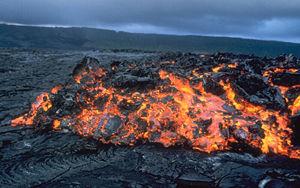
La cheire, écrite aussi cheyre, est un champ de lave rugueux, à blocs apparents, constitué de coulées de lave récentes, scoriacées. Généralement basique, relativement riche en silice et à très haute température, ce qui lui confère une viscosité relativement élevée, cette coulée se solidifie rapidement et prend ainsi un aspect croûté, acéré et coupant, constituant ainsi un terrain hérissé, semi-désertique et infertile. Cette forme chaotique s'oppose à celle prise par les laves cordées.
Le Kīlauea ou Kilauea est un volcan des États-Unis situé à Hawaï, dans le Sud-Est de l'archipel et de l'île du même nom. Ce volcan bouclier qui s'est construit au pied du Mauna Loa voisin culmine à 1 246,2 mètres d'altitude, ce qui en fait l'un des plus imposants du monde si on tient compte de l'empilement total de ses coulées de lave. De son sommet couronné par une caldeira de cinq kilomètres de longueur s'égrènent dans deux directions de nombreux cratères, cônes et fissures volcaniques sur plusieurs dizaines de kilomètres de longueur. L'une de ces bouches éruptives, le Puʻu ʻŌʻō, est en éruption continue depuis le 3 janvier 1983 ce qui fait du Kīlauea l'un des volcans les plus actifs au monde en prenant en compte les 52 éruptions qu'il a connues pour le seul XXᵉ siècle. Ces éruptions qui ont défini le type éruptif hawaïen sont marquées par une lave d'une grande fluidité issue du point chaud d'Hawaï et qui a donné naissance aux autres volcans de l'archipel. Basaltique, très peu visqueuse et avec une faible teneur en silice ce qui permet son dégazage sans explosions, la lave émise par le Kīlauea forme généralement des fontaines, des lacs et des coulées de lave.
La lave ʻaʻā, aussi orthographié en ʻaʻa, aʻā, aʻa ou encore aa, terme hawaïen prononcé /ʔəˈʔaː/ et signifiant originellement « brûler », « feu », « colère » puis ayant pris le sens de « lave de pierre », désigne un type de lave fluide, rugueuse et à blocs apparents s'écoulant généralement à haute température, typiquement de 1 000 à 1 100 °C. Felsique et relativement riche en silice, ce qui lui confère une viscosité relativement élevée, ce type de coulée se solidifie rapidement et prend ainsi un aspect croûté, acéré et coupant, constituant ainsi un terrain hérissé, semi-désertique et infertile. Cette forme chaotique s'oppose à celle prise par les laves cordées.
La lave est une roche, en fusion ou solidifiée, émise par un volcan lors d’une éruption. C'est un magma arrivé en surface et partiellement dégazé.
Un volcan est une structure géologique qui résulte de la montée d'un magma puis de l'éruption de matériaux issus de ce magma, à la surface de la croûte terrestre ou d'un autre astre. Il peut être aérien ou sous-marin.